History of Evansville, Indiana

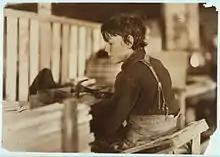
Child labor at an Evansville basket factory, 1908. Photo by Lewis Hine.

Hardwood lumber taken from around the region fed a growing lumber and furniture industry. By 1900, Evansville was one of the largest hardwood furniture centers in the world, with 41 factories employing approximately 2,000 workers. Fortunes made in mining, manufacturing, and wholesale trade resulted in Victorian-era homes in the Riverside Drive district near downtown. The stately home of lumber magnate John A. Reitz and his son, Francis Joseph Reitz, remains standing as a museum to this era.